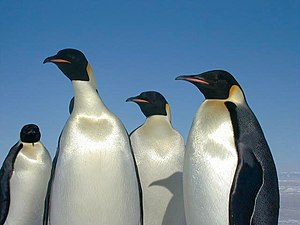
Kejserpingvin
Kejserpingviner
Kejserpingviner
Kejserpingvinen er den største af alle pingviner med en højde på lidt over 1 meter og en vægt på cirka 40 kg.